Bay of Fundy

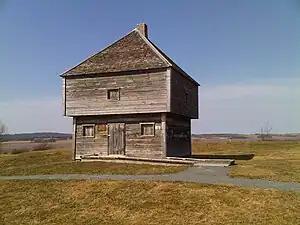
Fort Edward (built 1750), Windsor, Nova Scotia—the oldest blockhouse in North America

The Miꞌkmaq fished in the Bay of Fundy and lived in communities around the bay for centuries before the first Europeans arrived. According to Miꞌkmaq legend, the tide was created when Glooscap wanted to take a bath.